Explorer 3

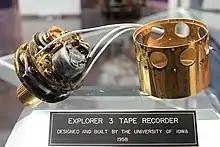
Explorer 3 Tape Recorder

The objective of this spacecraft was a continuation of experiments started with Explorer 1. The payload consisted of a micrometeorite detector (a wire grid array and acoustic detector) and the same cosmic ray counter (a Geiger-Müller tube) experiment included on Explorer 1, but this time with an on-board tape recorder to provide a complete radiation history for each orbit, Ludwig having had time to accommodate for the spin-stabilization of the satellite.